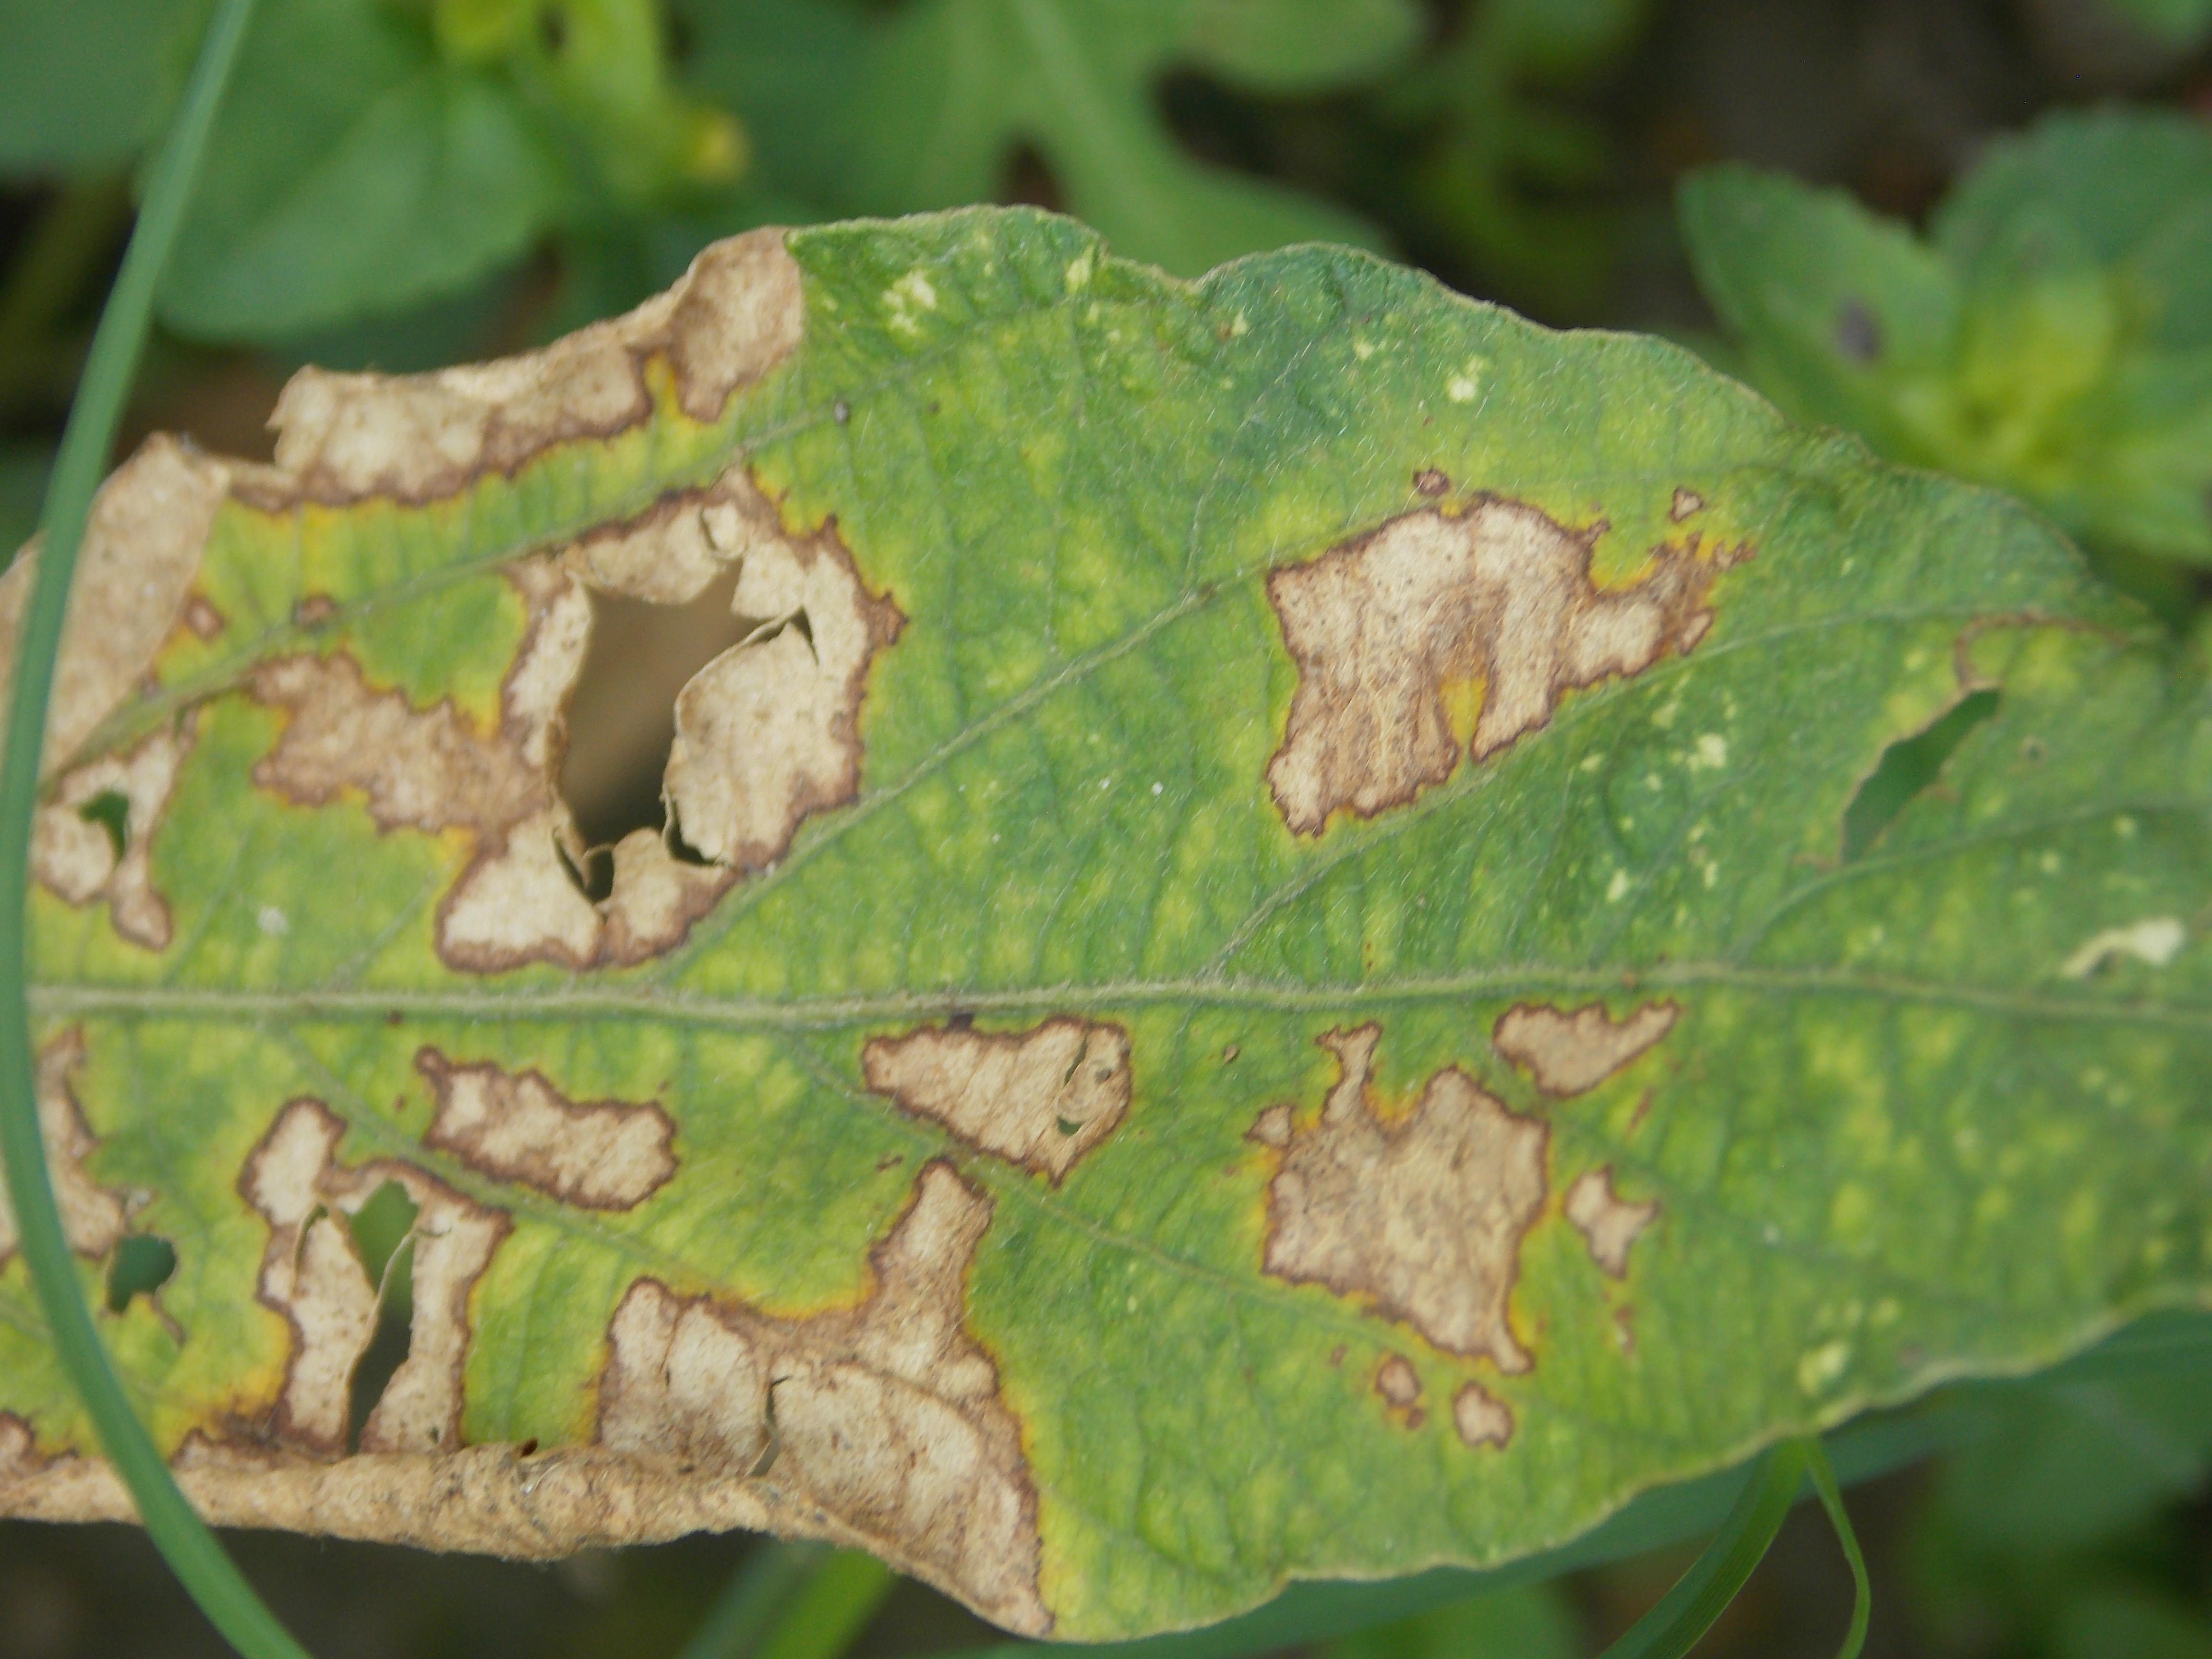
Label: Disease